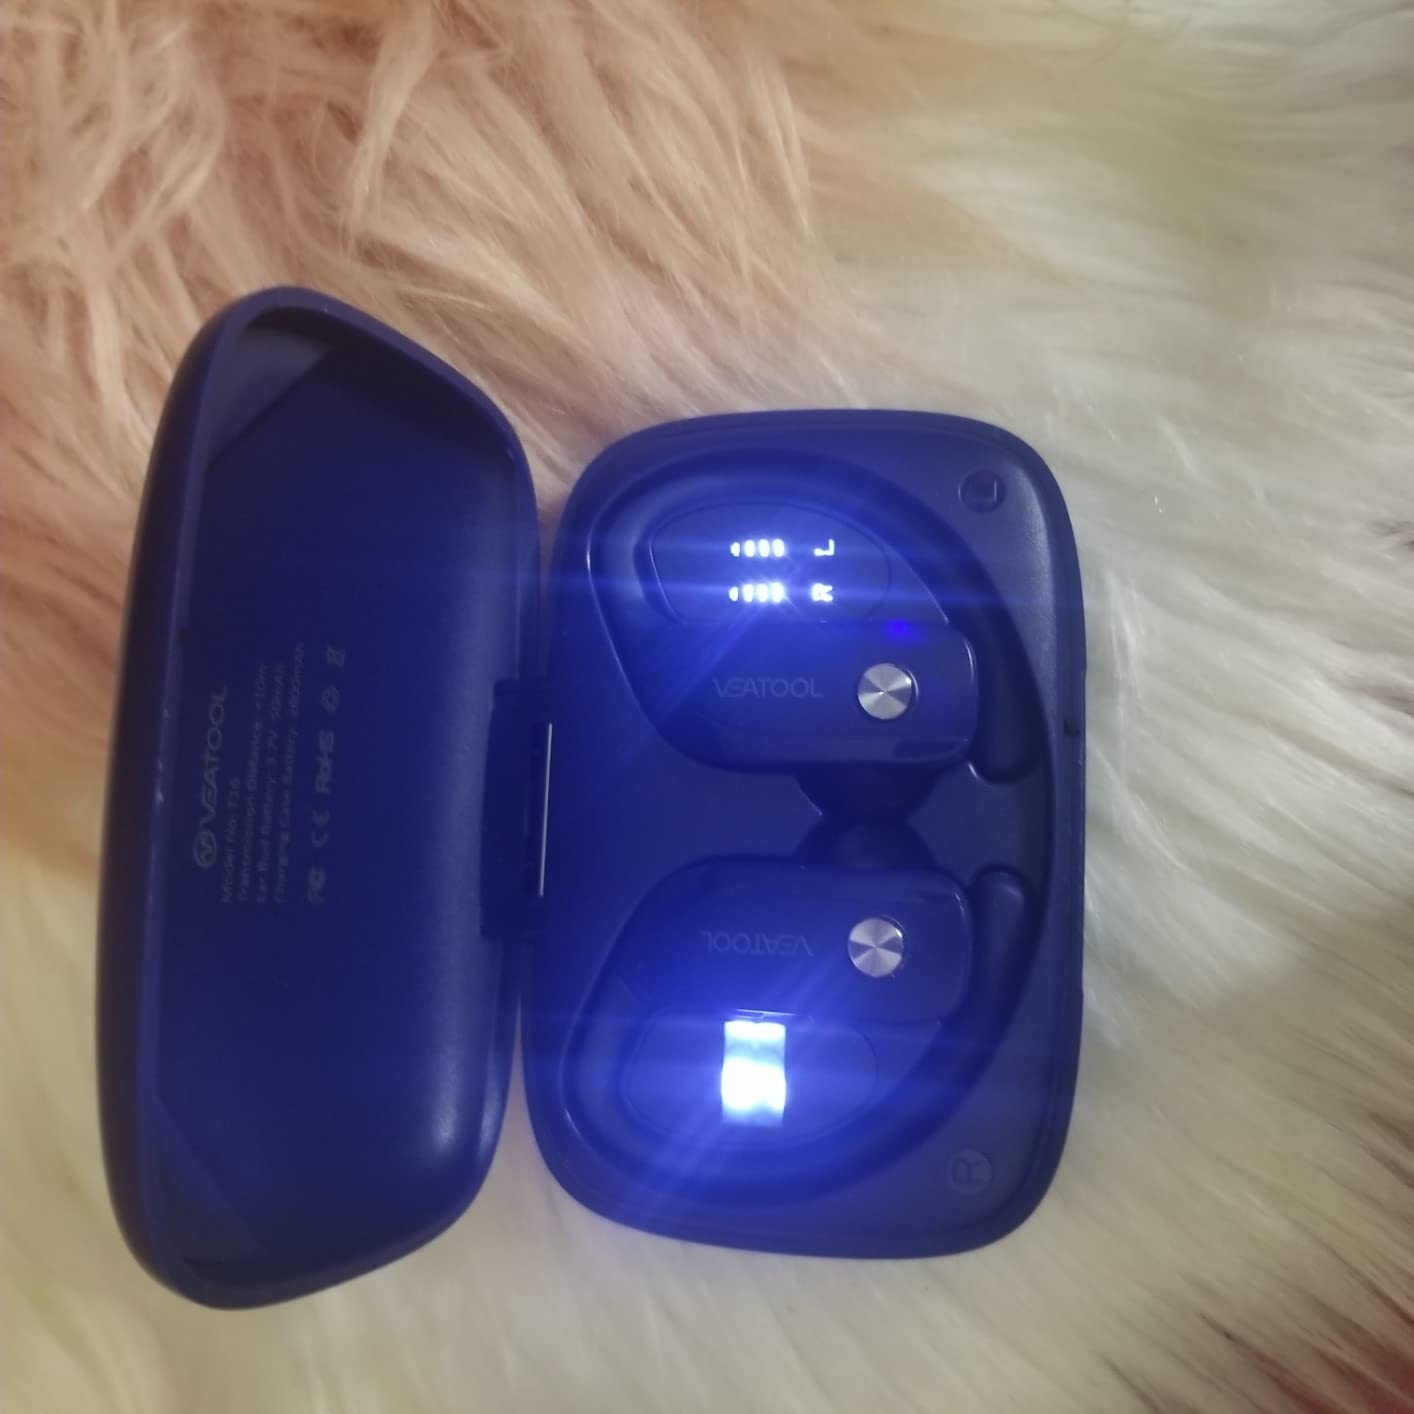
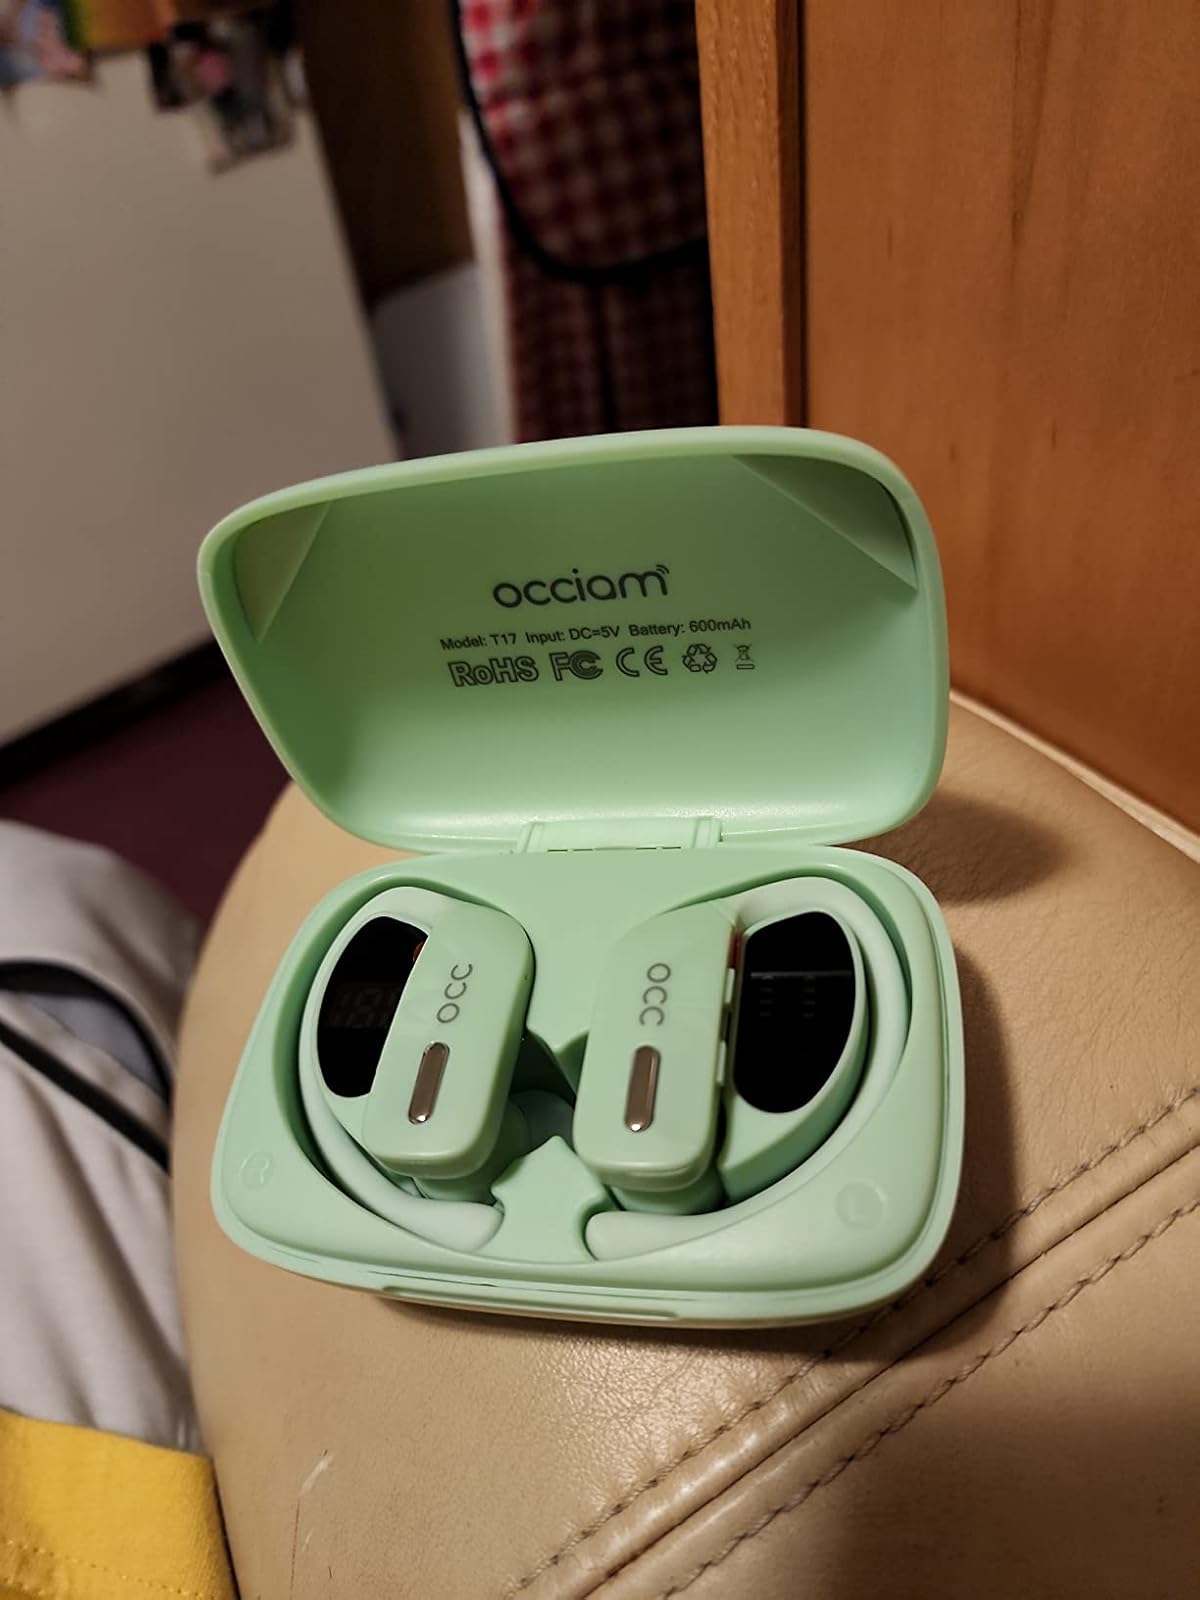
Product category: earbuds
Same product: no